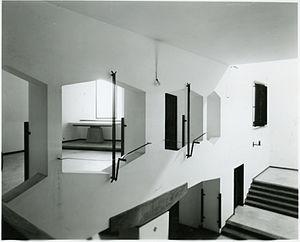
Ludovico Quaroni, est un architecte et urbaniste italien.